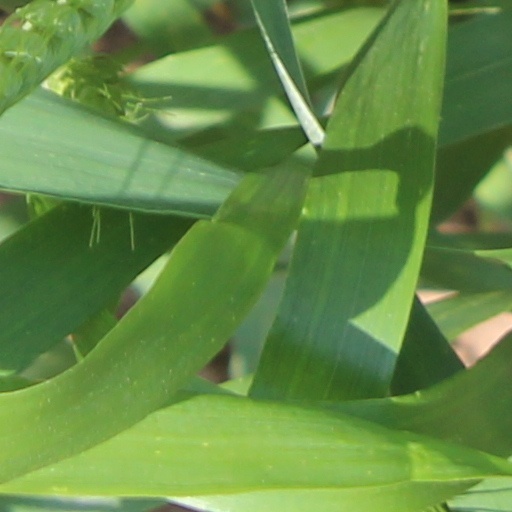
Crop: wheat